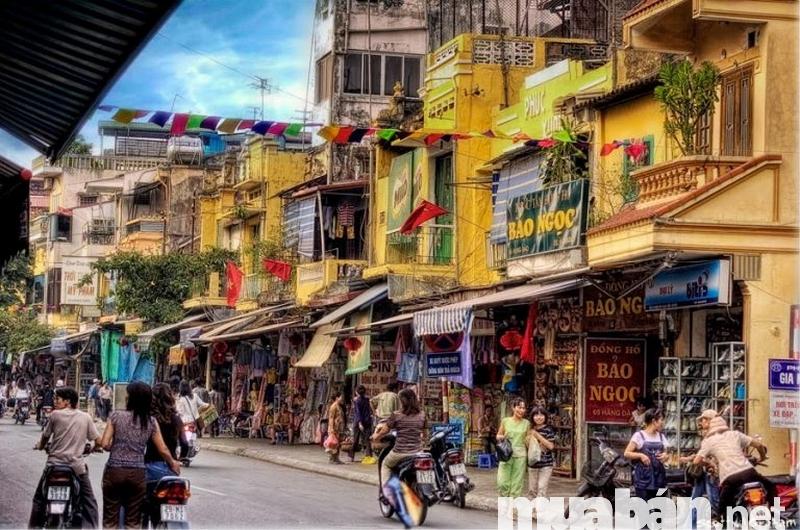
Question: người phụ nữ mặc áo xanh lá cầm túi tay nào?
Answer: người phụ nữ cầm túi tay phải